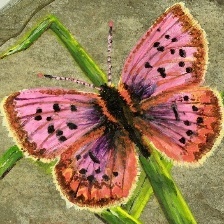
Species: PURPLISH COPPER
Butterfly family (ImageNet category): lycaenid_butterfly